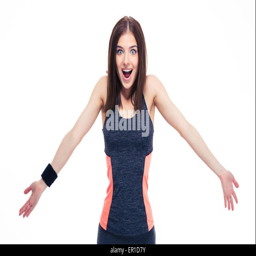
sporty young surprised woman shrugging her shoulders isolated on a white background .